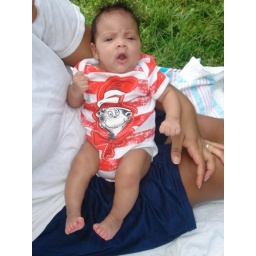
cat in the hat